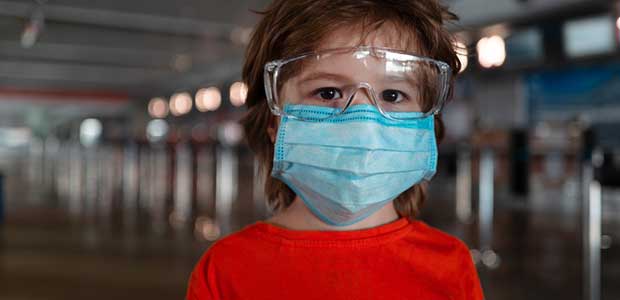
Objects detected:
Mask
Goggles